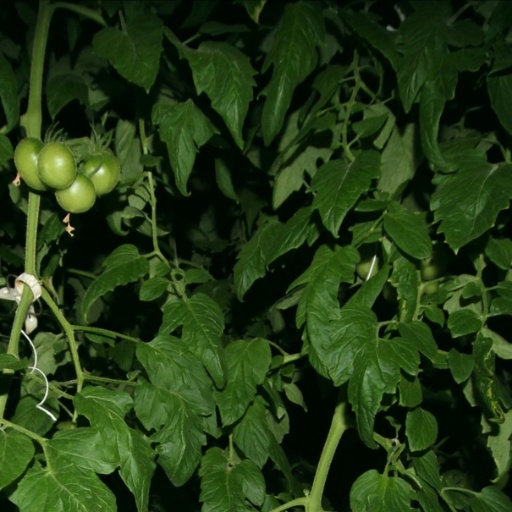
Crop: tomato